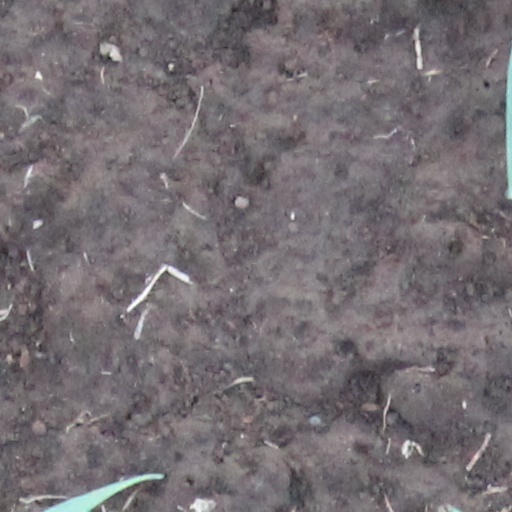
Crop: wheat